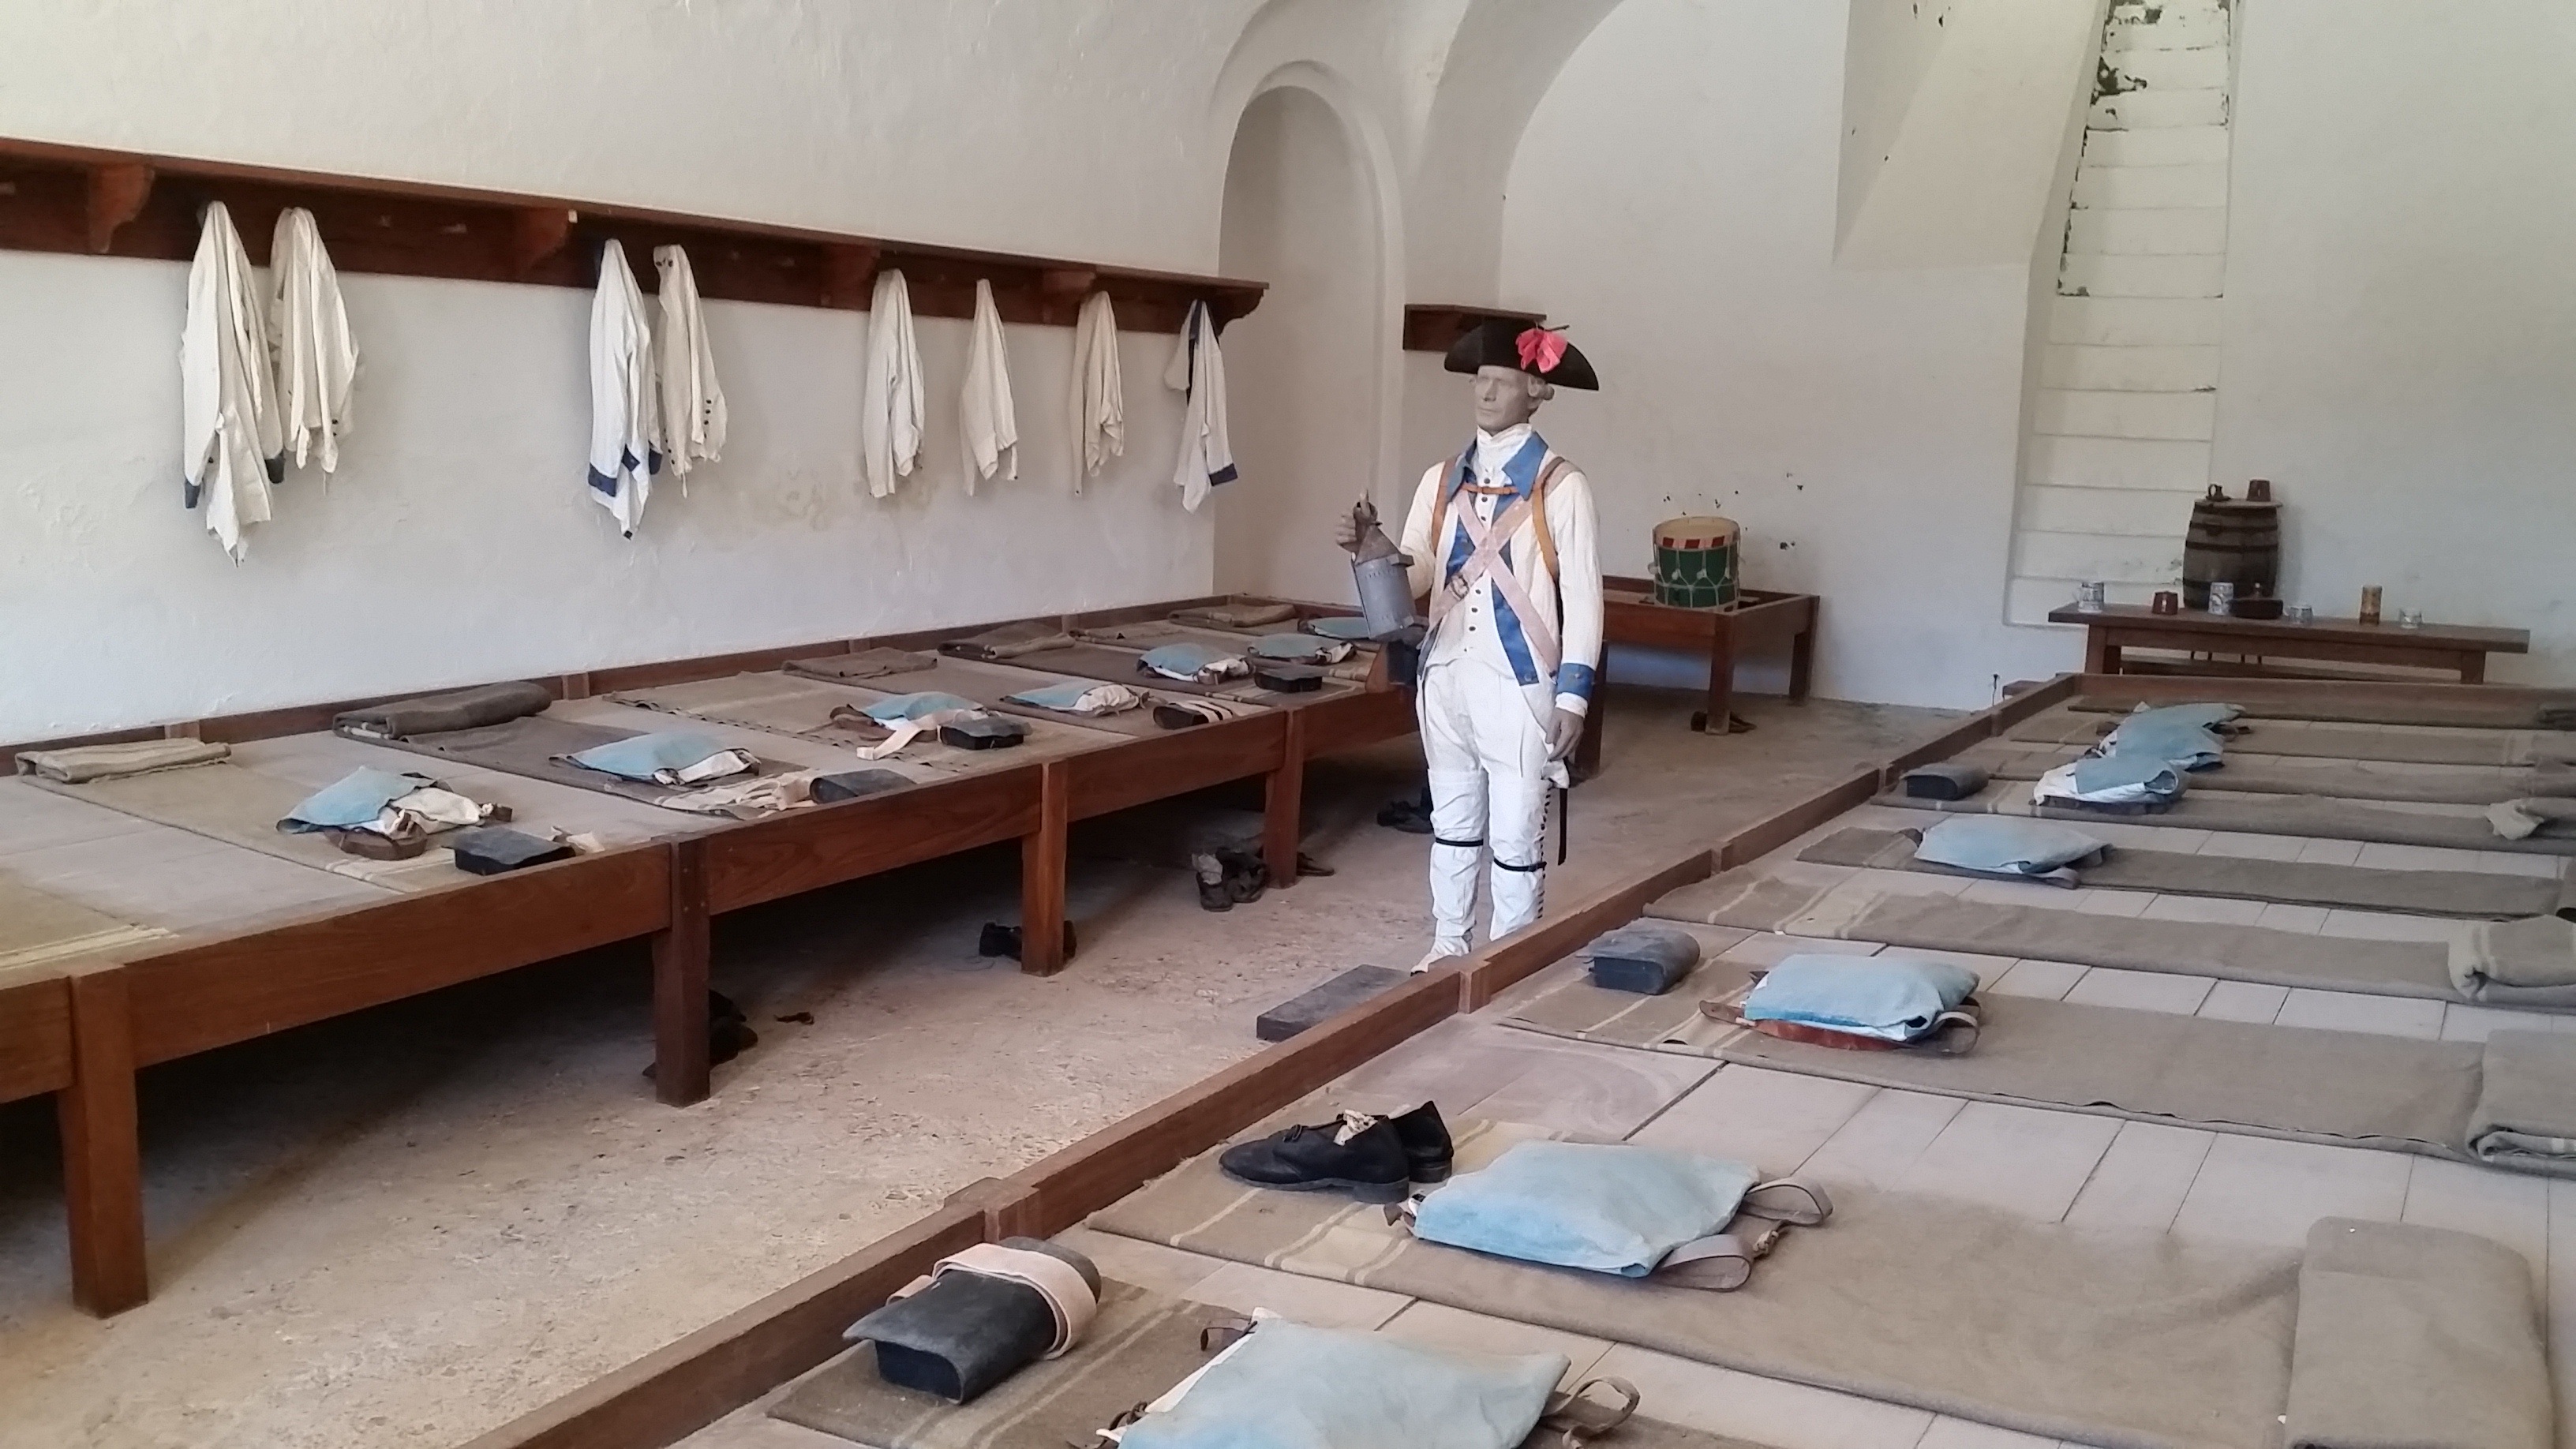
wood, floor, old, military, army, furniture, room, san juan